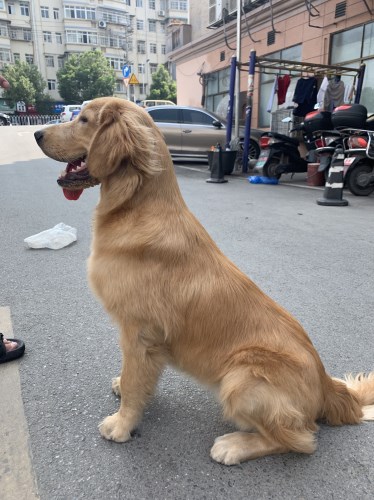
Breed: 5355-n000126-golden_retriever